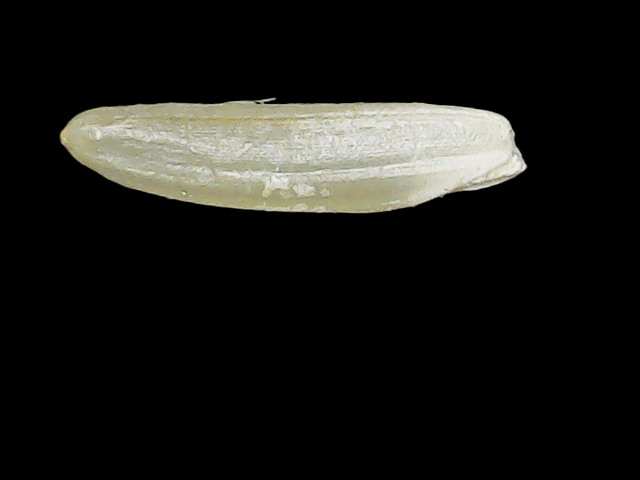
Rice variety: Binadhan25